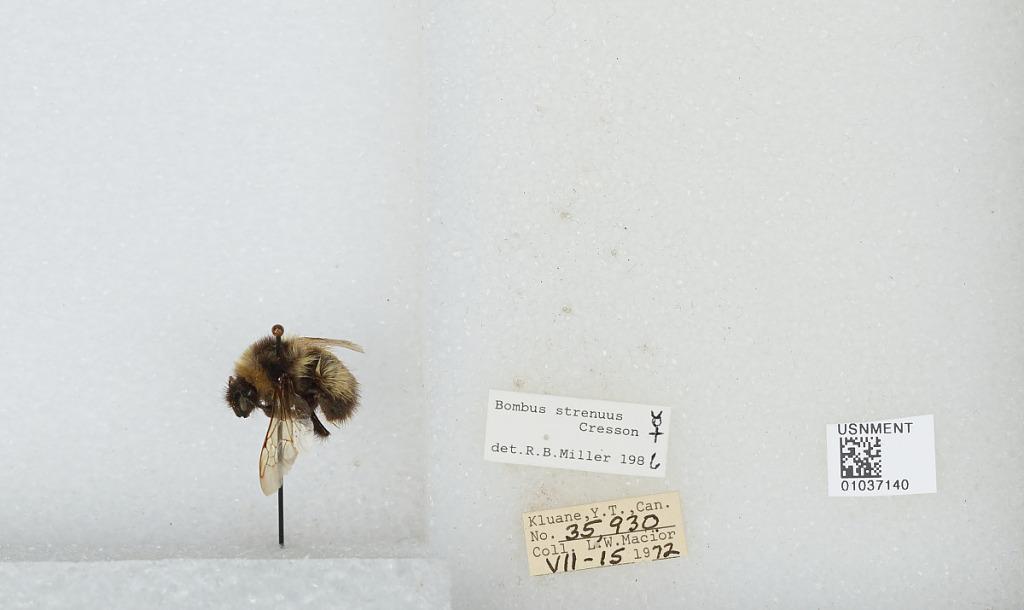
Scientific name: Bombus (Alpinobombus) neoboreus Sladen
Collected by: L. Macior
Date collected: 1972-7-15
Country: Canada
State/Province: Yukon Territory
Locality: Kluane
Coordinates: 60.75, -139.5
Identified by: Miller, R. B.